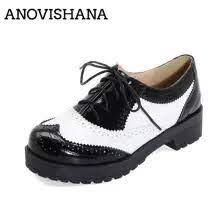
Label: Brogue